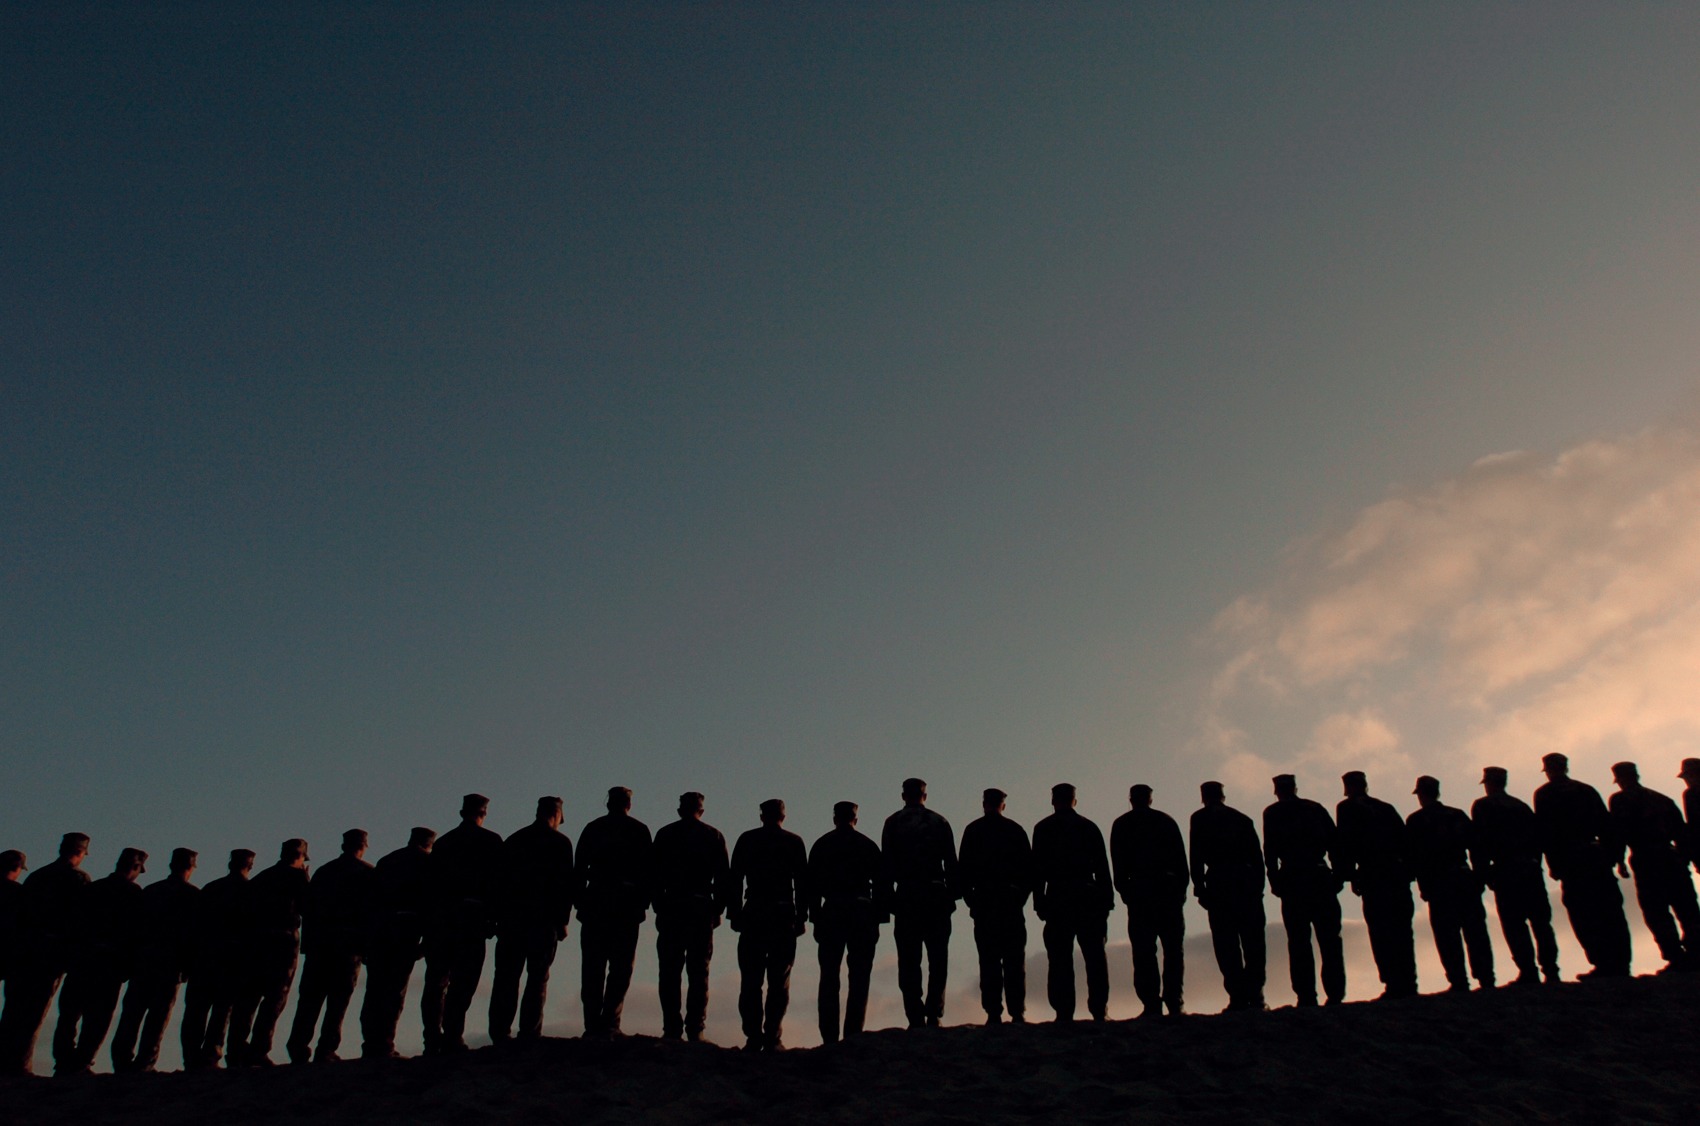
nature, silhouette, sky, sunrise, sunset, military, standing, line, outside, men, clouds, silhouettes, screenshot, air force, lined up, atmosphere of earth